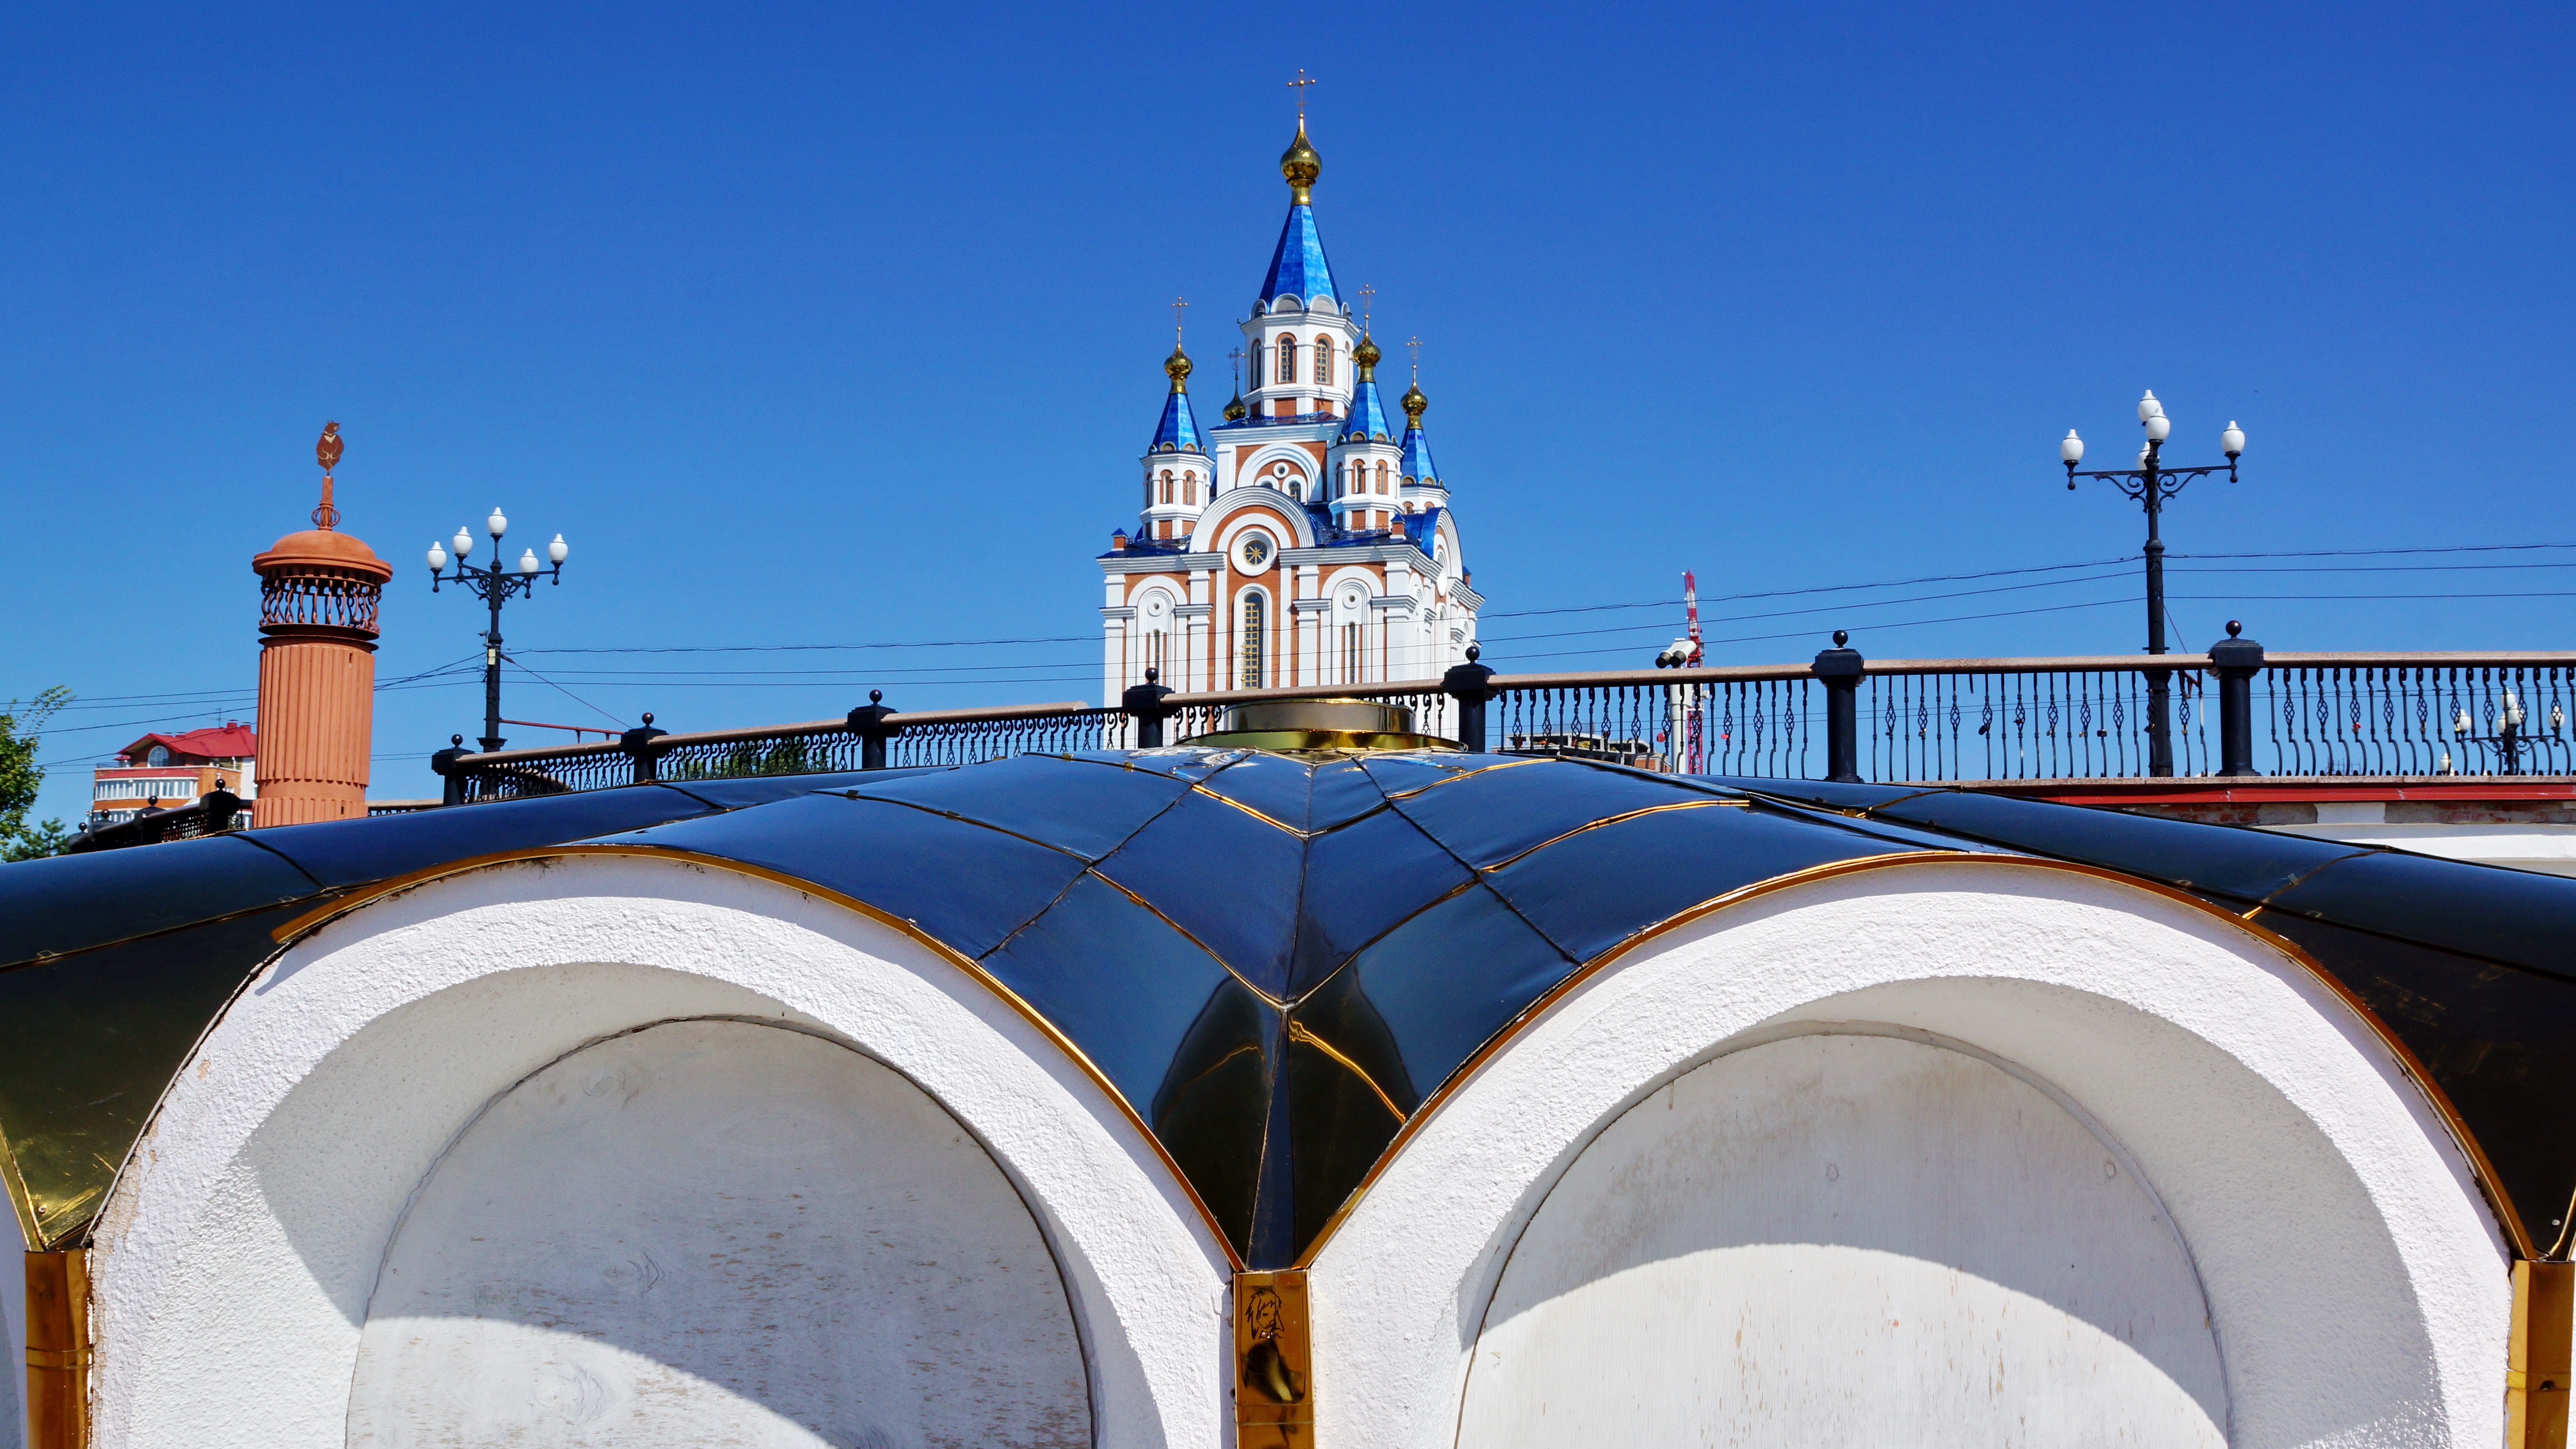
sea, water, boat, vacation, travel, vehicle, tower, blue, tourism, waterway, temple, watercraft, city park, khabarovsk, komsomolskaya square